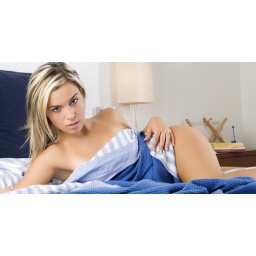
a sexy and cute blond girl between blue sheet in a bedroom